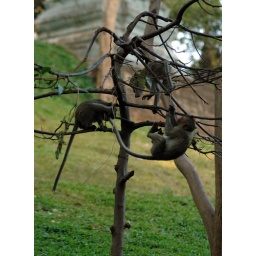
Three baby monkeys climb a tree in Phnom Penh, Cambodia.